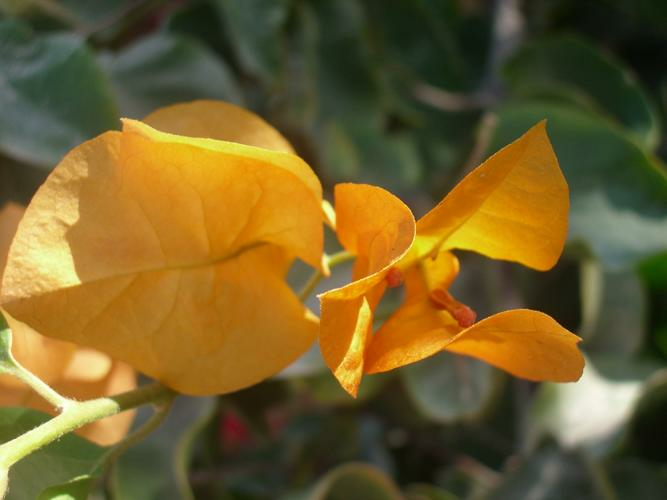
Flower: bougainvillea